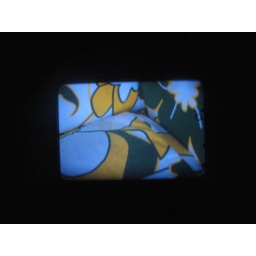
my couch in my room. black light turns is diff colors